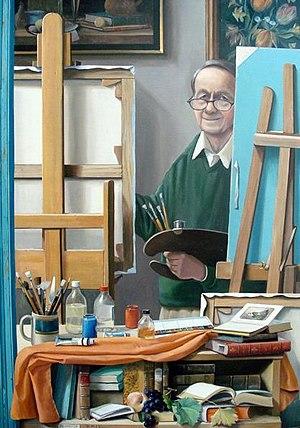
Autoportrait dans un trompe l'oeil
Pierre Marie Rudelle est un peintre français, spécialiste du trompe-l'œil, né à Paris le 18 juin 1932 et mort dans la même ville le 28 décembre 2015 à l'âge de 83 ans.